T-80

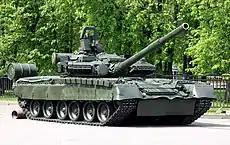
This T-80BV has reactive armour adapted to its turret and hull. The later T-80U has a large appliqué of explosive reactive armour installed — providing higher crew and tank survivability than prior models.

In November 1974, Minister of Defence Andrei Grechko, denied approval to put the Object-219 into production due to the tank's high fuel use and lack of advantages in armament and armour over other tanks then in production. Grechko died in April 1976, and Dmitry Ustinov, an enthusiastic supporter of the Object 219, was appointed in his place. The Object 219-2 was accepted for production as the T-80 in August 1976.